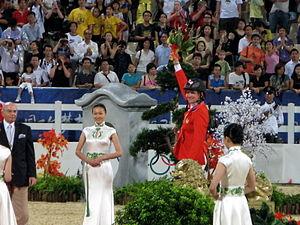
Elizabeth « Beezie » Madden est une cavalière de saut d'obstacles américaine née le 20 novembre 1963 à Milwaukee aux États-Unis.